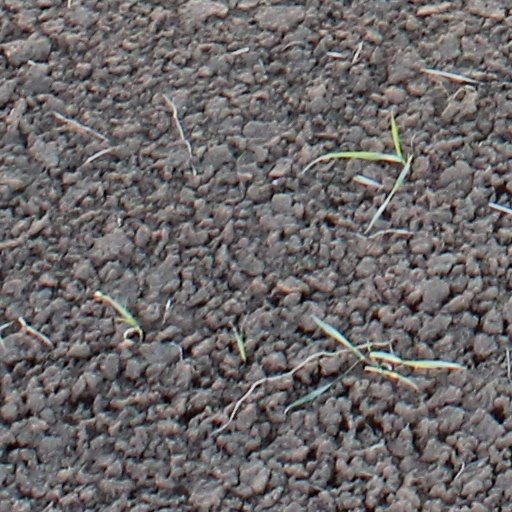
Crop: wheat